Phil Mathews (basketball)

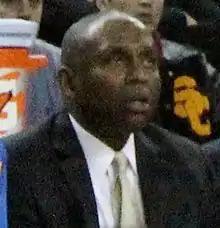
Mathews in 2011 with UCLA.

Phillip Louis Mathews (born November 27, 1950) is an American basketball coach who is currently head men's basketball coach at Riverside City College. A native of Riverside, California, Mathews played college basketball at Riverside City and UC Irvine.